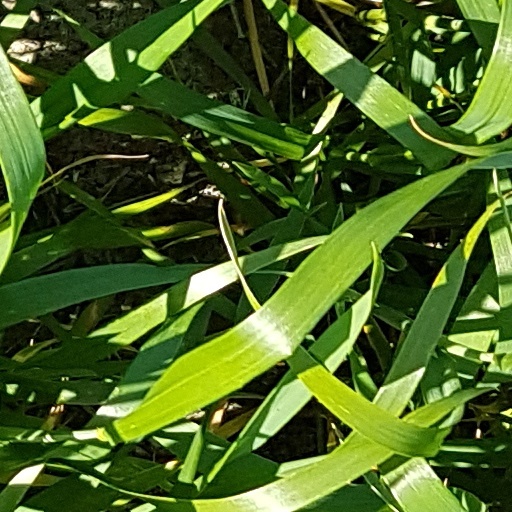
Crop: wheat